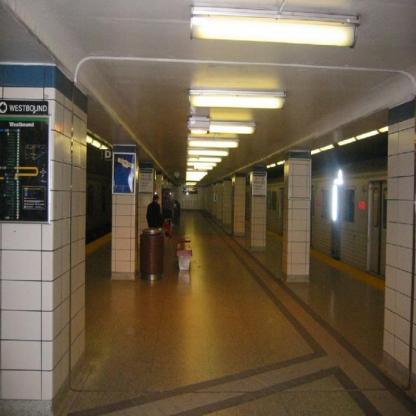
Scene: Indoor